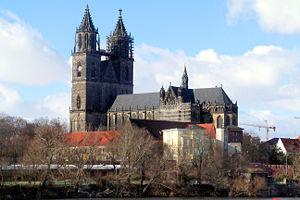
Cet article recense les cathédrales d'Allemagne.
Dietrich Kagelwit, Dietrich von Kugelweit, ou Dietrich von Portitz, prêtre cistercien et conseiller du roi Charles IV de Bohême, fut évêque de Minden puis archevêque de Magdebourg.